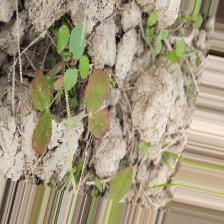
Label: Lentil Rust